Cesáreo Sanz Escartín

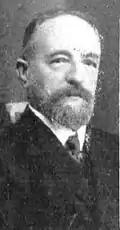
Eduardo Sanz Escartín

Unlike his ascendants Juan Nepomuceno Sanz Amigot did not marry a local a girl and wed Josefa Escartín Mainer (in some sources named as Mayner), a native of Jaca, descendant to an Aragonese family of petty landholders and civil servants noted already in 15th century. The couple settled in Pamplona. It is not clear how many children they had, though there were at least three sons among them. Growing in the family of military tradition, the young Cesáreo was from the onset prepared to join the army; in 1857 he became a cadet in , where in 1861 he completed the standard curriculum and was promoted to the first officer rank of alférez. As excellent student he was not assigned to any field unit and assumed auxiliary teaching duties in the Toledo academy, where in 1863 he became profesor de cadetes.